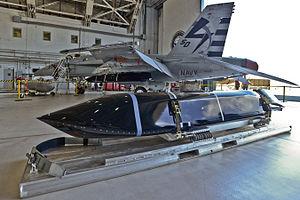
Un missile antinavire LRASM devant un F/A-18 E/F Super Hornet du VX-23 le 12 aout 2015.